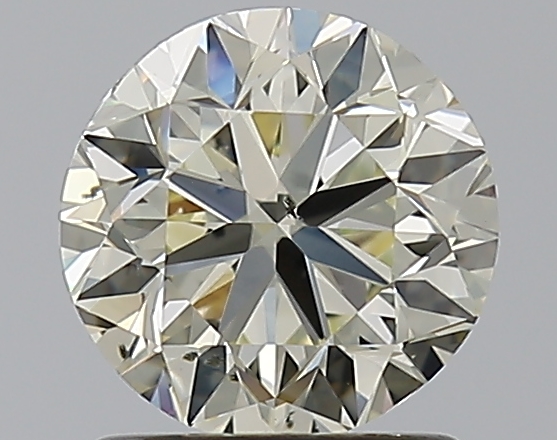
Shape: round
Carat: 1.2
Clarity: SI1
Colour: N
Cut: VG
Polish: EX
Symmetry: VG
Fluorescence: F
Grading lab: GIA
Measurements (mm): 6.55 x 6.64 x 4.27